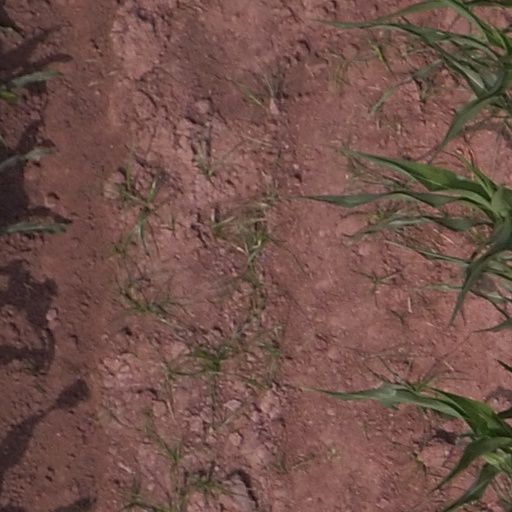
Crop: maize; corn